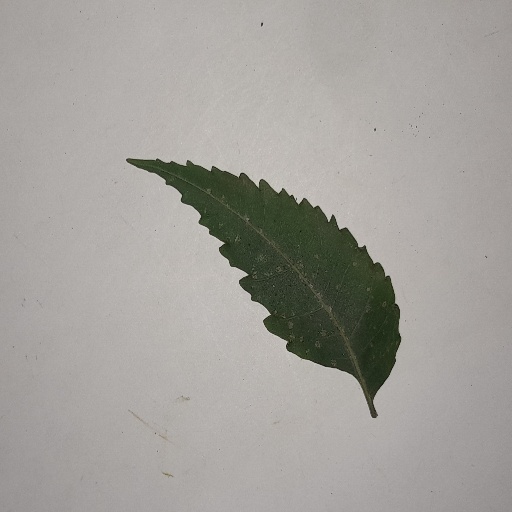
Species: Neem
Leaf condition: Powdery Mildew